Caleb T. Ward Mansion

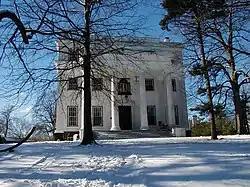

Caleb T. Ward Mansion is a historic home located at 141 Nixon Avenue on Ward Hill, Staten Island, New York. Caleb Tompkins Ward built the mansion in 1835 with the help of architect George B. David, who built the mansion out of stucco and brick in an imposing Greek Revival style. Ward acquired the land for his mansion in 1826, after his uncle died. His uncle was Daniel D. Tompkins, Governor of New York.